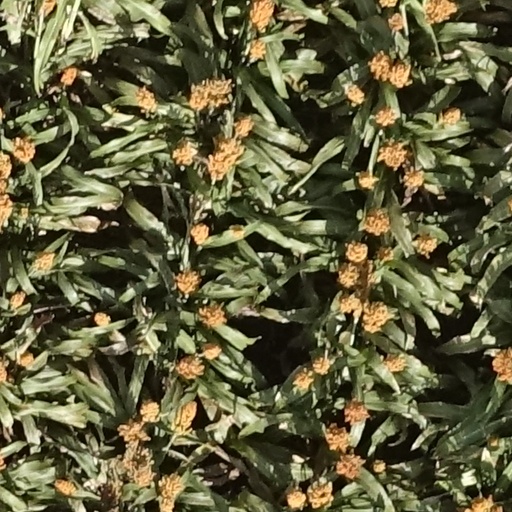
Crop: sorghum